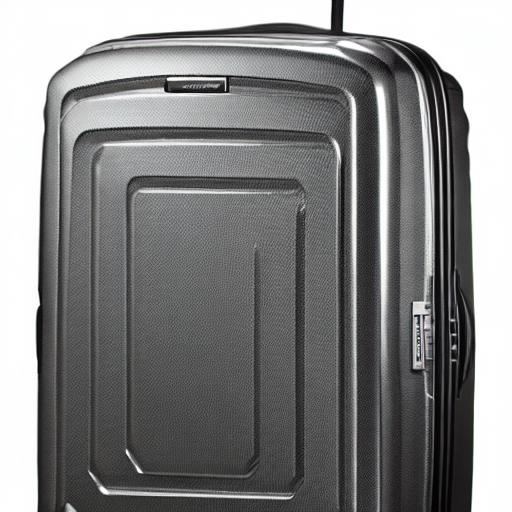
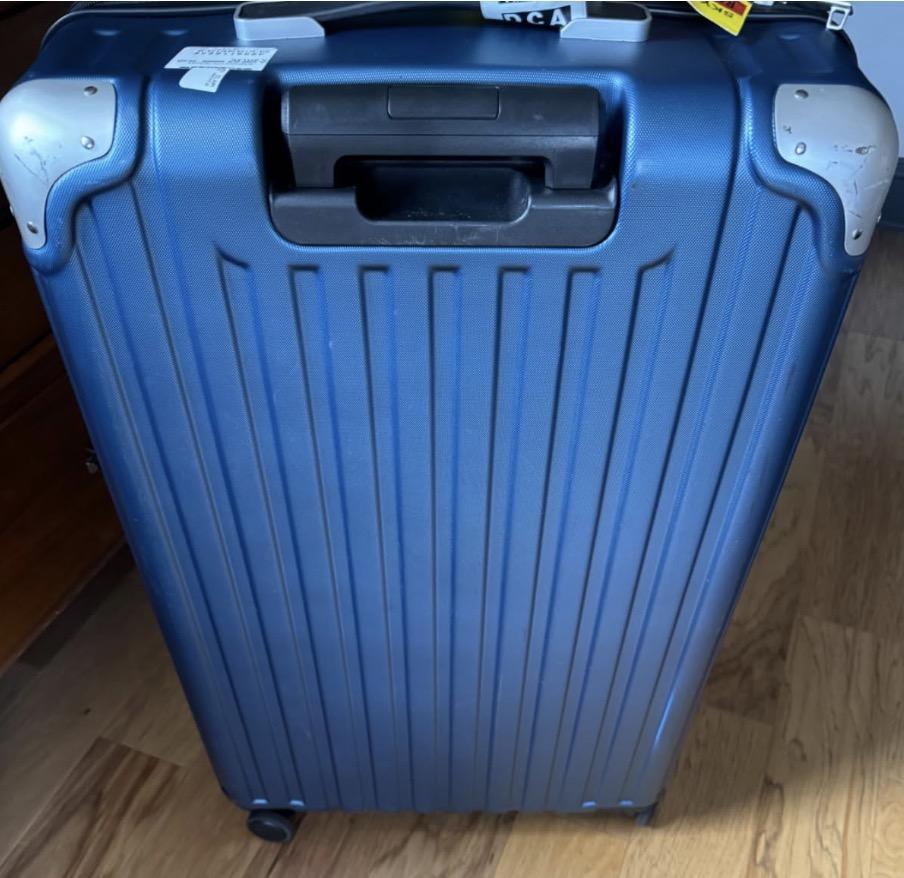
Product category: items_tea
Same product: no